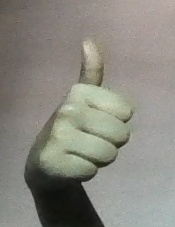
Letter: aleff